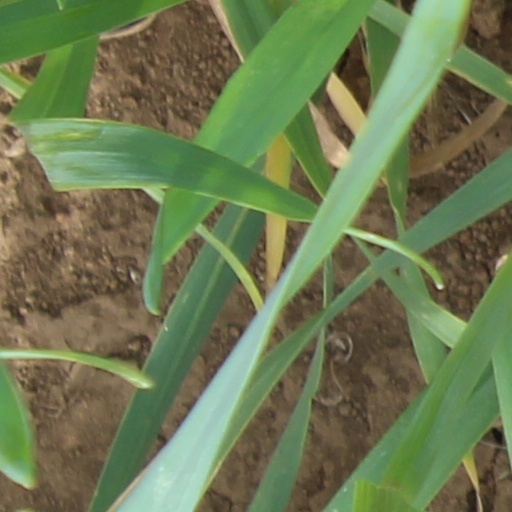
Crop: wheat